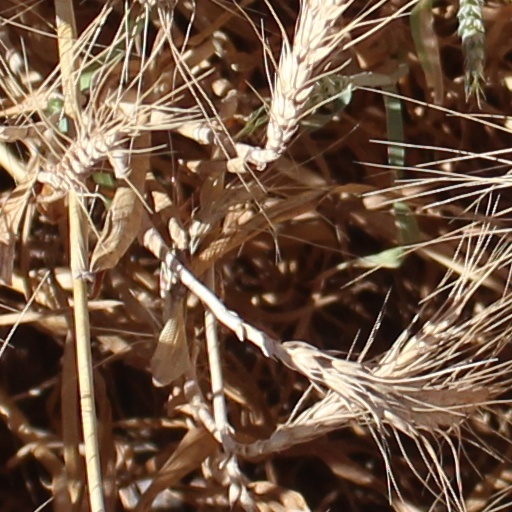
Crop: wheat